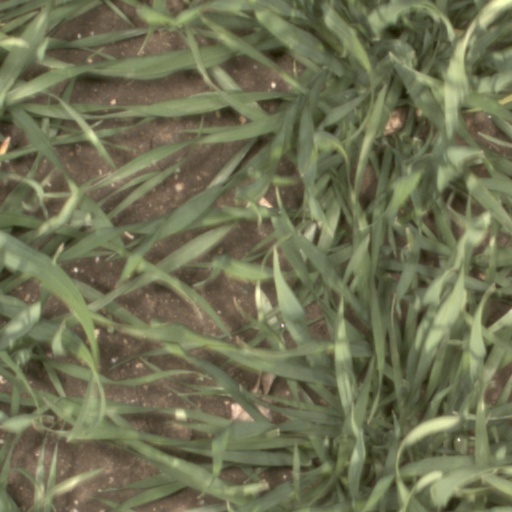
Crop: wheat